High-speed railway track construction in France

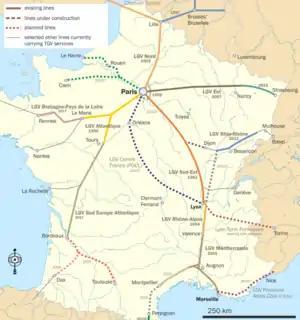
French TGV network as of 2019

The first high-speed railway line outside of Japan, LGV Sud-Est, opened to the public between Paris and Lyon on 27 September 1981. Contrary to its earlier fast services, SNCF intended TGV service for all types of passengers, with the same initial ticket price as trains on the parallel conventional line. To counteract the popular misconception that the TGV would be a premium service for business travellers, SNCF started a major publicity campaign focusing on the speed, frequency, reservation policy, normal price, and broad accessibility of the service. This commitment to a democratised TGV service was enhanced in the Mitterrand era with the promotional slogan "Progress means nothing unless it is shared by all". The TGV was considerably faster (in terms of door to door travel time) than normal trains, cars, or aeroplanes. The trains became widely popular, the public welcoming fast and practical travel.